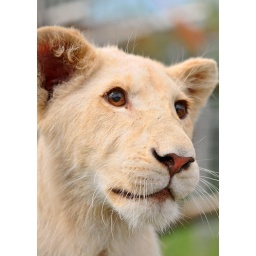
This is a portrait of Makumba, the only white lion in Switzerland. He's living in the Raubtierpark in Subingen, Switzerland.